Naval and Marine Corps Reserve Center

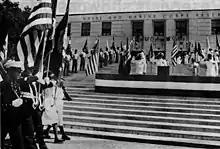
Reopening ceremony of the Naval and Marine Corps Reserve Center Los Angeles in August 1986, after fire repairs

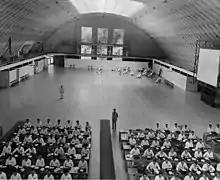
Main hall of the Naval and Marine Corps Reserve Center in 1941

Naval and Marine Corps Reserve Center is now the training center for the Los Angeles Fire Department. The training center was named after LAFD firefighter Frank Hotchkin (July 17, 1956 – Sept. 27, 1980), who died during a fire on September 27, 1980, after falling through a roof of the Naval and Marine Corps Reserve Center. Frank Hotchkin and other firefighters were on the roof cutting vent holes the building to reduce smoke and spread of the fire. The roof had been weakened by the fire and collapsed. Four other firefighters were injured in the firefight. The funeral service for Frank Hotchkin was at St. David's Episcopal Church in North Hollywood. Hotchkin was interred at Forest Lawn Memorial-Park in Hollywood Hills. Over 700 firefighters in uniform attended the service. Hotchkin was stationed at Fire Station 1 on Pasadena Avenue. The fire had been burning for 2 hours before the fire department arrived. It took 2 hours and about 160 firefighters to put out the Reserve Center fire, which resulted in roughly $500,000 in damage. Destroyed or damaged at the center were the banquet hall, admiral quarters, rifle range, the indoor pool and 40 years of centers documents. Trailers were set up to house up to 500 reservists in training. The repairs took six years and cost $4.5 million. The main center building did not reopen until August 1986.